Ewa Komander

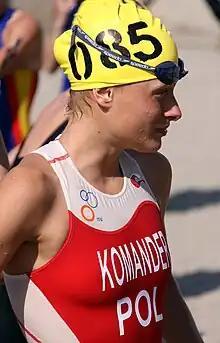
Ewa Komander immediately before the start in Alanya, 2010.

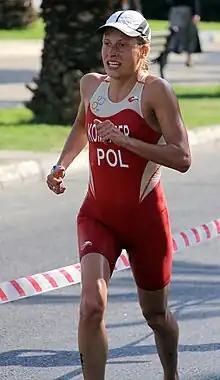
Ewa Komander at the Premium European Cup triathlon in Alanya, 2010.

Ewa Komander (born 24 February 1985) is a Polish professional triathlete, Polish U23 Champion of the year 2007 and Elite silver medalist of the year 2008.